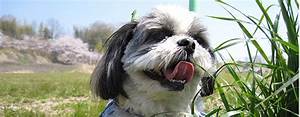
Label: dog